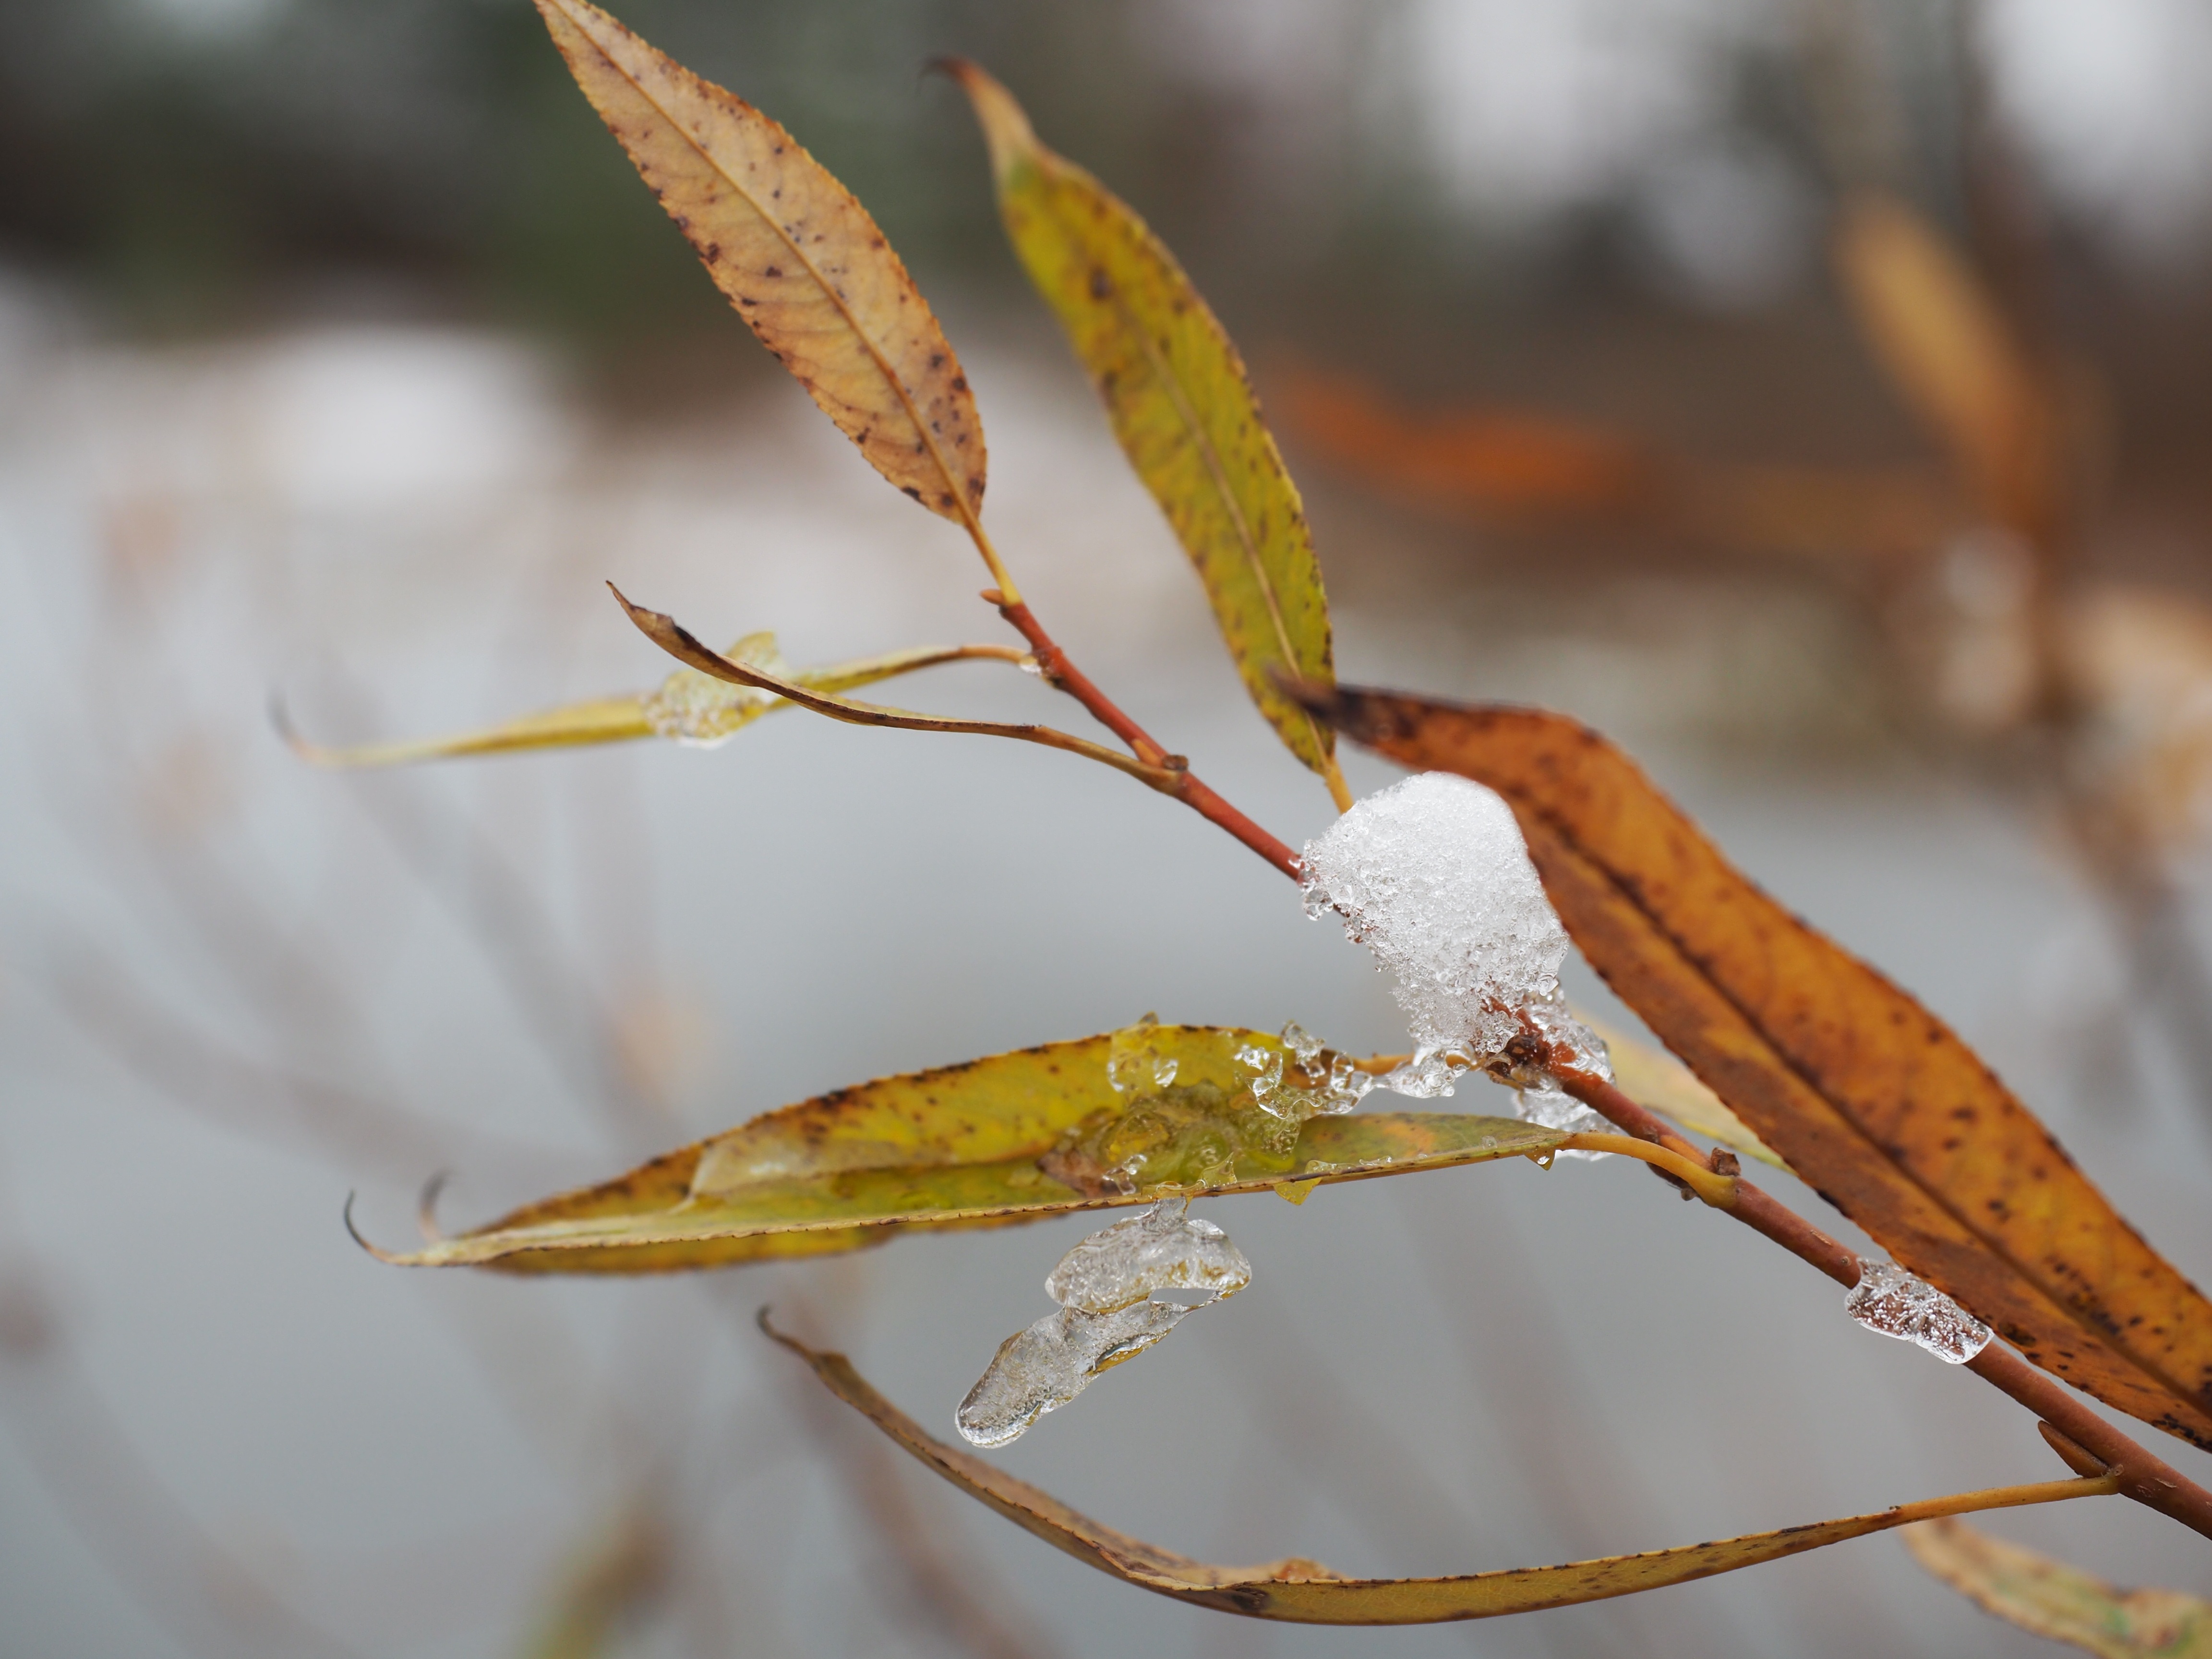
tree, nature, branch, snow, winter, plant, photography, sunlight, leaf, flower, photo, insect, autumn, botany, yellow, flora, season, fauna, twig, close up, sheet, trees, russia, coldly, snowflakes, macro photography, russian winter, plant stem